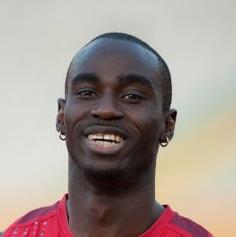
Age: 26